Women's cinema

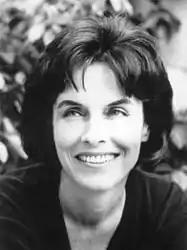
Maria Luisa Bemberg, a pioneer of Argentine feminist cinema

Rakhshan Bani-Etemad, a writer and a director, is probably Iran's best known and certainly most prolific female filmmaker. She has established herself as the elder stateswoman of Iranian cinema with documentaries and films dealing with social pathology. Contemporary Iranian poet Forugh Farrokhzad (1935—1967) was also a filmmaker. Her best-known film is "The House is Black" (Khane siah ast, 1962), a documentary of a leper colony in the north of Iran. Samira Makhmalbaf directed her first film "The Apple" when she was only 17 years old and won Cannes Jury Prize in 2000 for her following film "The Blackboard". Her stepmother Marzieh Meshkini made "The Day I Became a Woman" and Samira's sister Hana Makhmalbaf started her career with "The Joy of Madness", a behind-the-scenes documentary about Samira's film "At Five in the Afternoon", and has subsequently made two features, Buddha Collapsed out of Shame and "Green Days", a film about the Green Revolution that was banned in Iran.